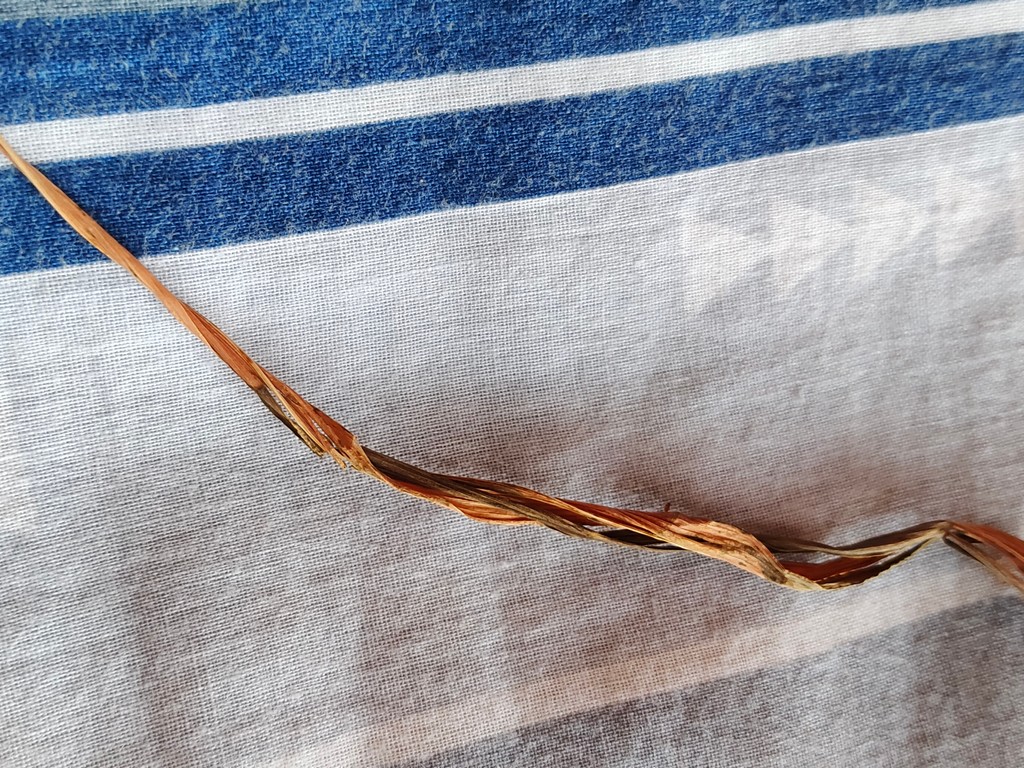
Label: Dried